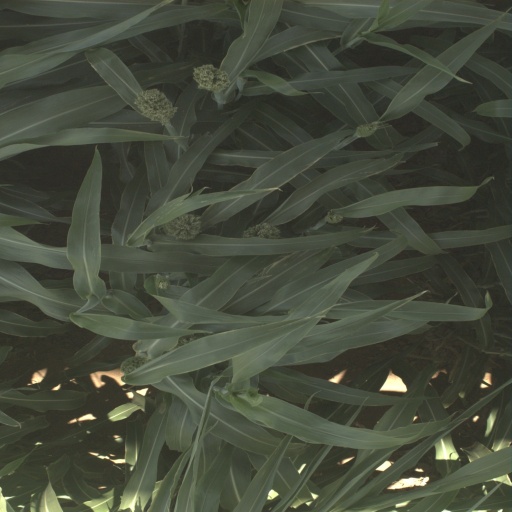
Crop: sorghum